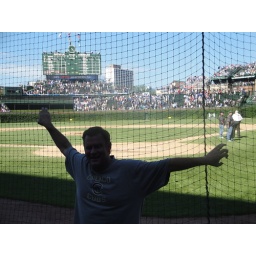
Ron standing in front of our seats